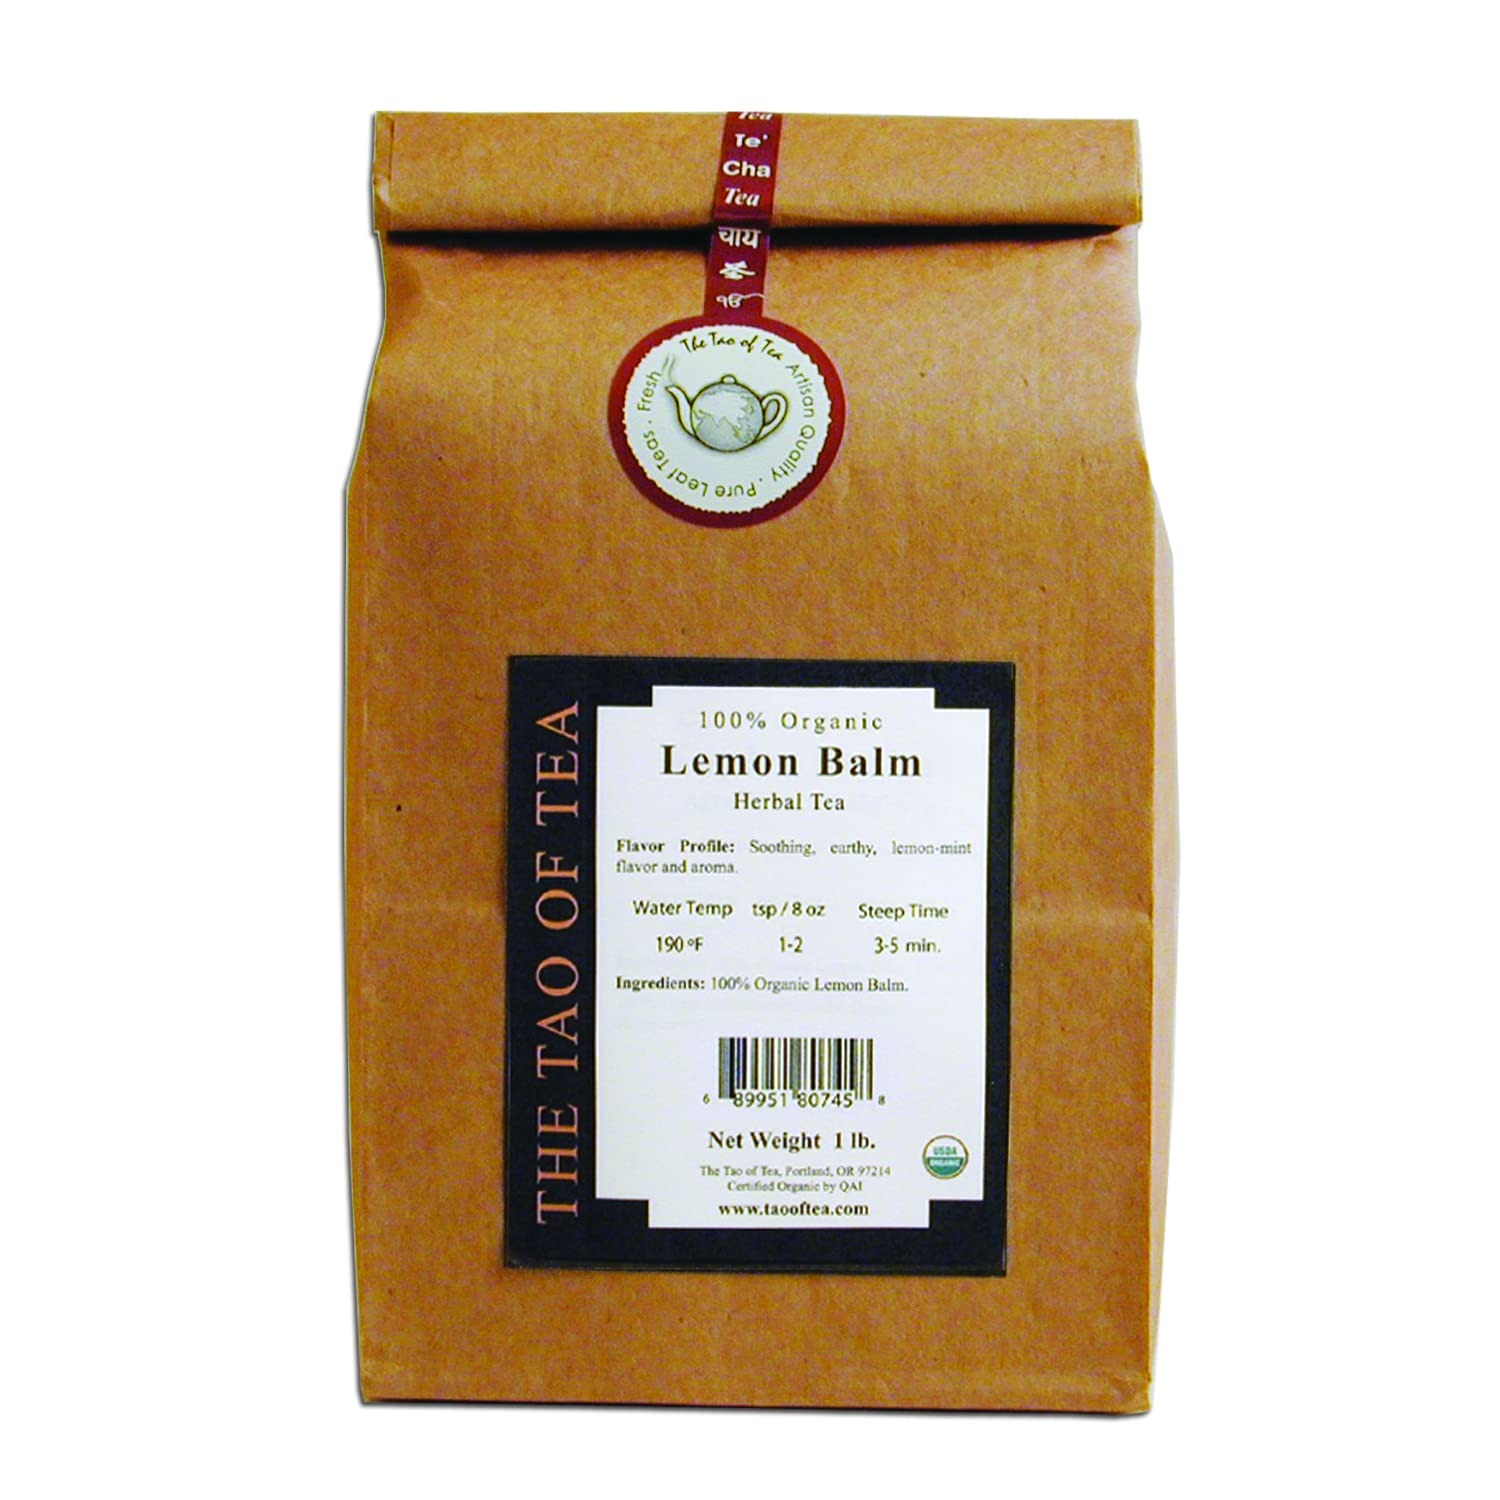
Item Name: The Tao of Tea Lemon Balm, 100% Organic Herbal Tea, 1-Pounds
Bullet Point 1: 100% Organic Lemon Balm
Bullet Point 2: Soothing, earthy, lemon-mint flavor and aroma
Bullet Point 3: Caffeine-Free, herbal tea
Bullet Point 4: Item Package Weight: 1.08 pounds
Value: 16.0
Unit: Ounce

Price: 64.98